Rampart crater

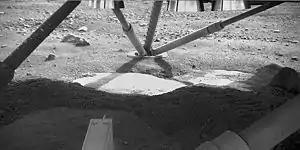
View underneath Phoenix lander towards south foot pad, showing patchy exposures of a bright surface that was later confirmed to be water ice, as predicted by theory and detected by Mars Odyssey.

Researchers have analyzed the distribution of both of these craters to determine the thickness of an icy layer that may surround the total surface of Mars. The depth of a crater has been found to be about one tenth of its diameter. So by measuring the diameter, the depth can be easily found. They mapped the position and size of all of these craters and then determined the maximum size of single-layered craters and the smallest size for multiple-layered craters for each latitude. Remember the single-layered ejecta crater does not penetrate the icy layer, but the multiple-layered does. An average of those should give the thickness of the icy layer. From such an analysis, they determined that the icy layer or cryosphere varies from about 1.3 km (equator) to 3.3 km (poles). This represents a great deal of frozen water. It would be equal to 200 meters of water spread over the entire planet, if one assumes 20% pore space.